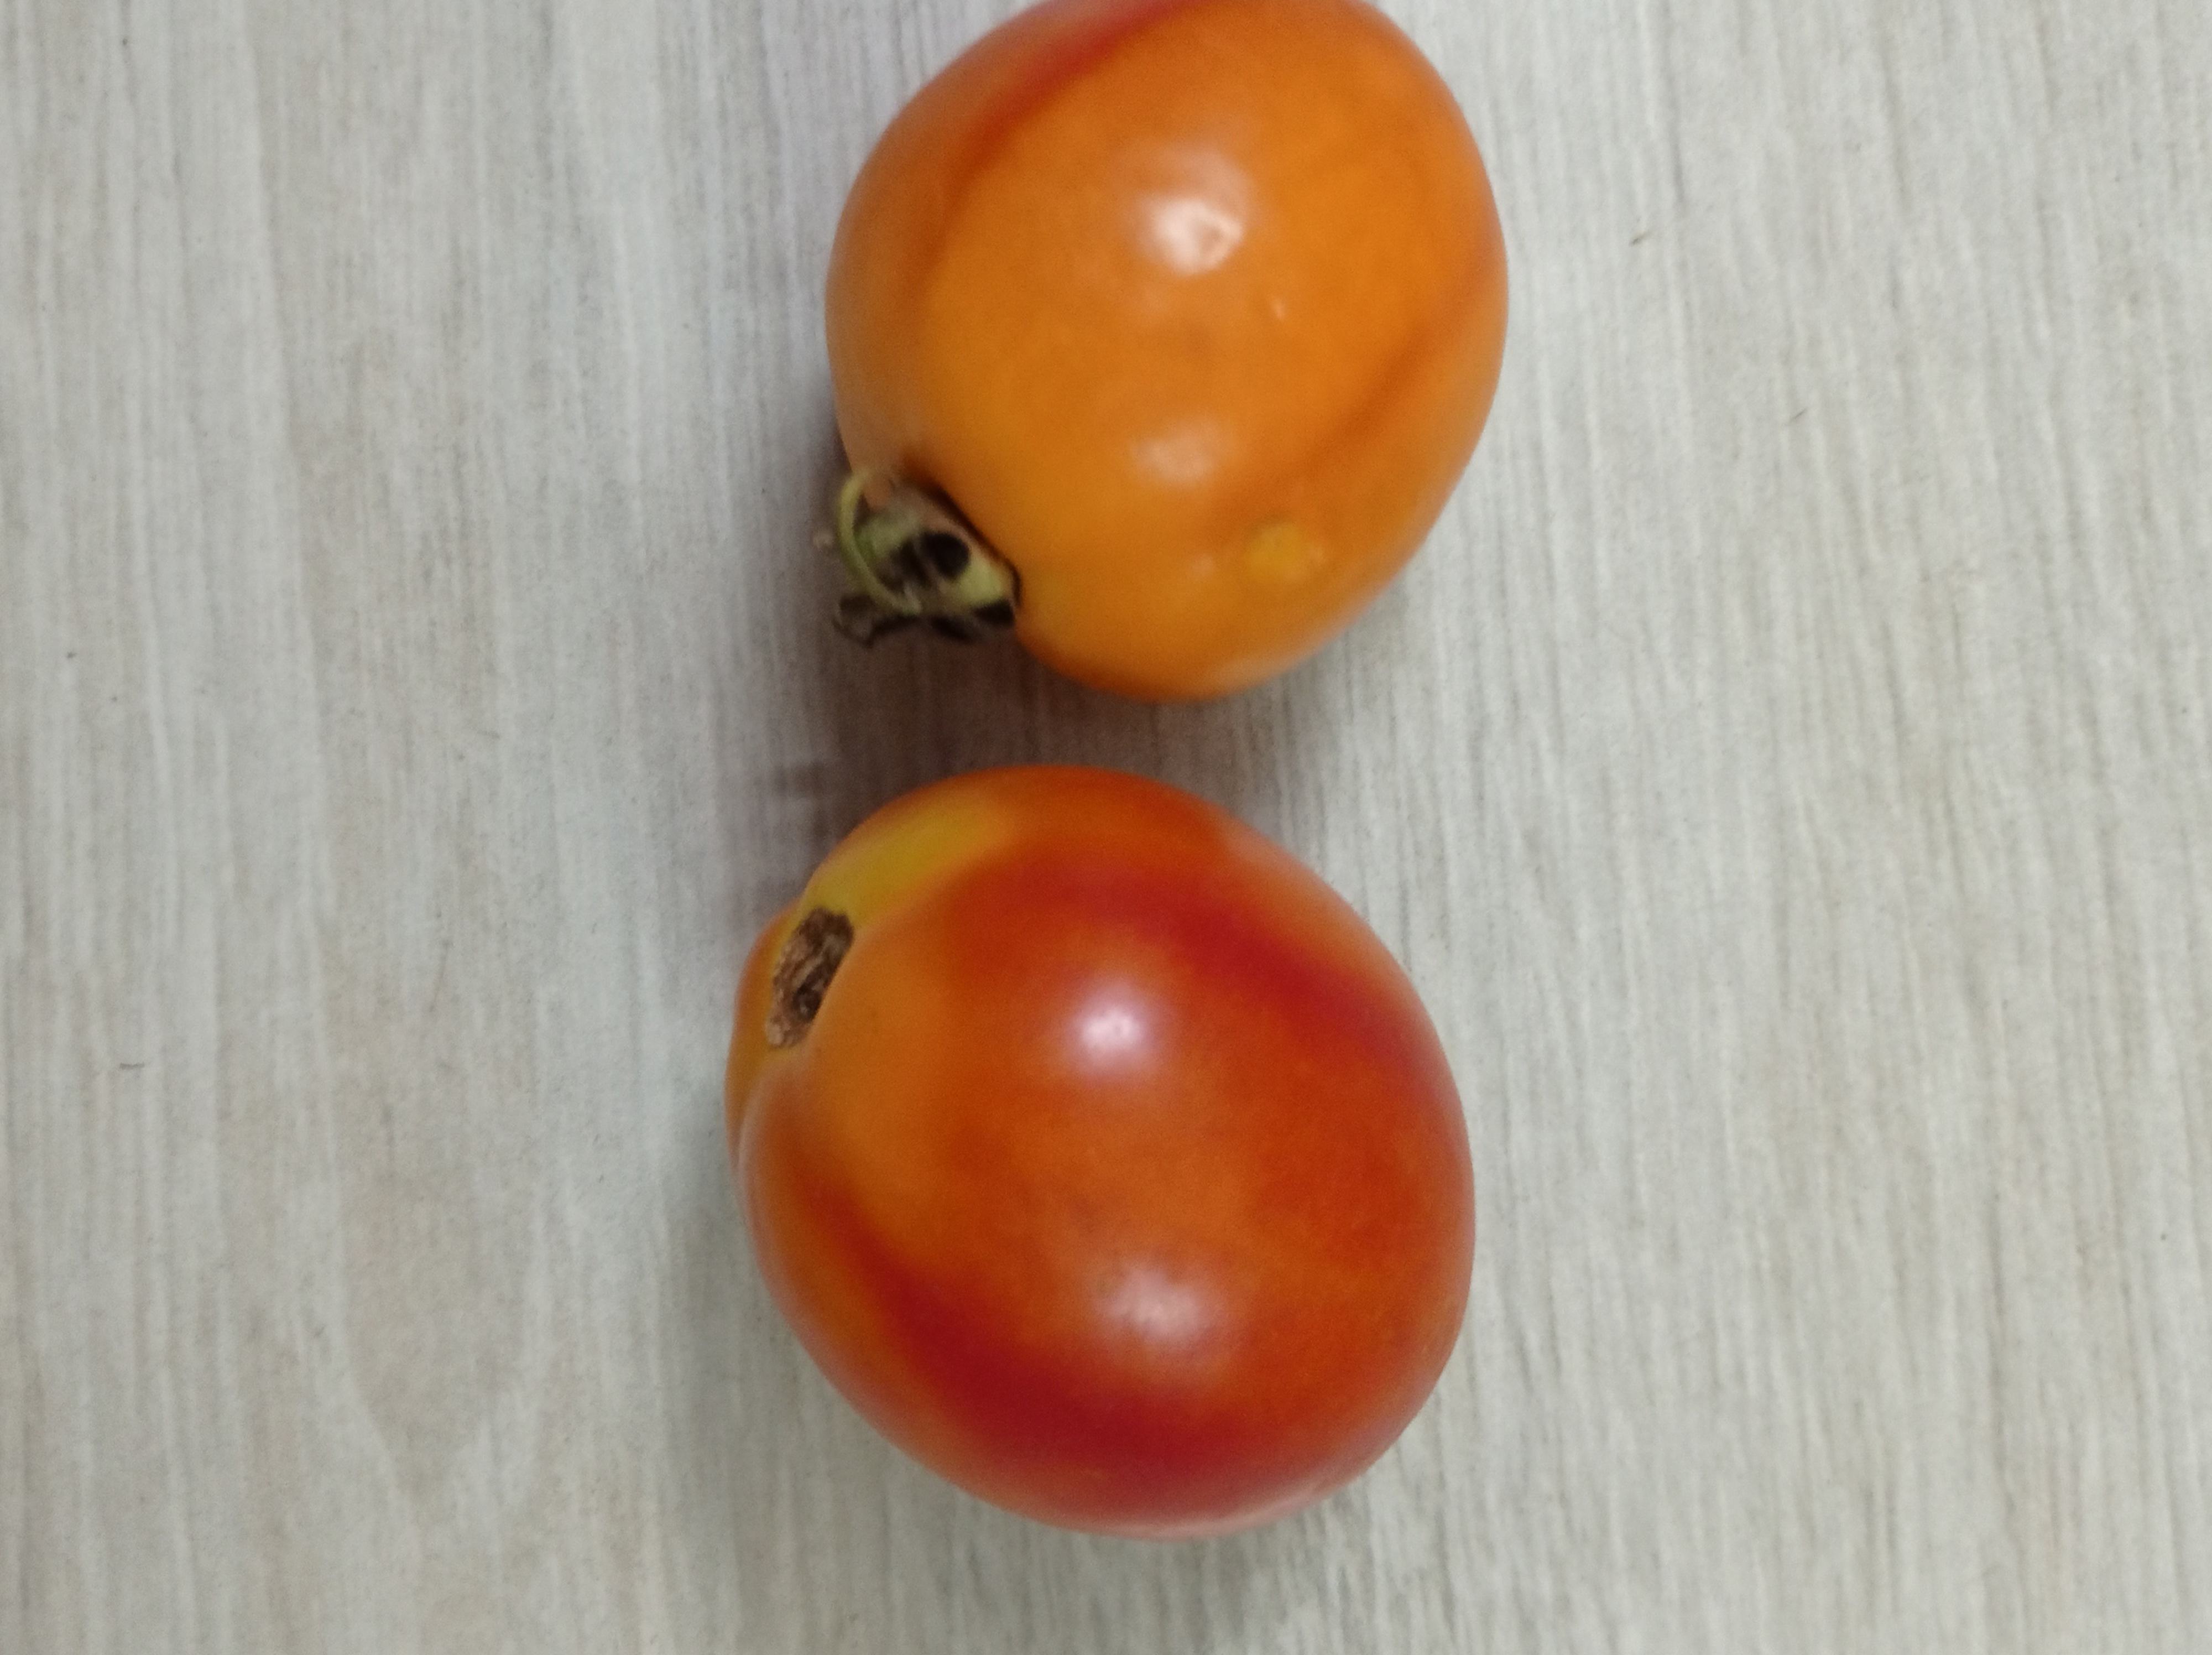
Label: Fresh